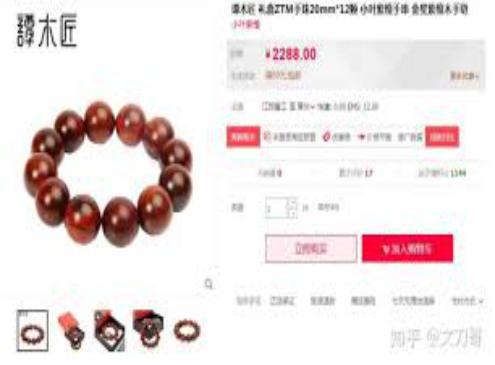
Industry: Necessities